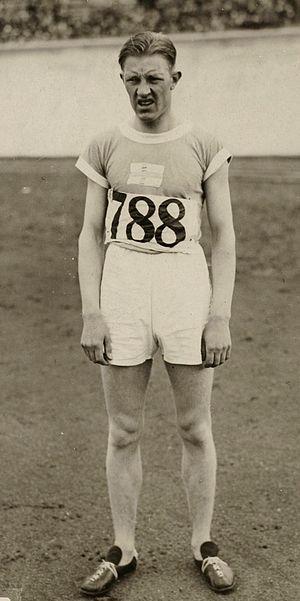
Harri Edvin Larva, né Harry Edvin Lagerström le 9 septembre 1906 à Turku et mort le 11 novembre 1980 à Turku, était un coureur de fond finlandais.